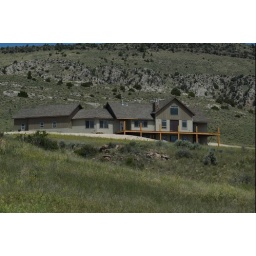
We have been building this house in Montana since August 2006 and its nearly finished!